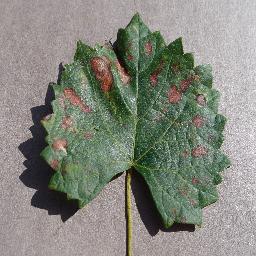
Label: Grape___Esca_(Black_Measles)